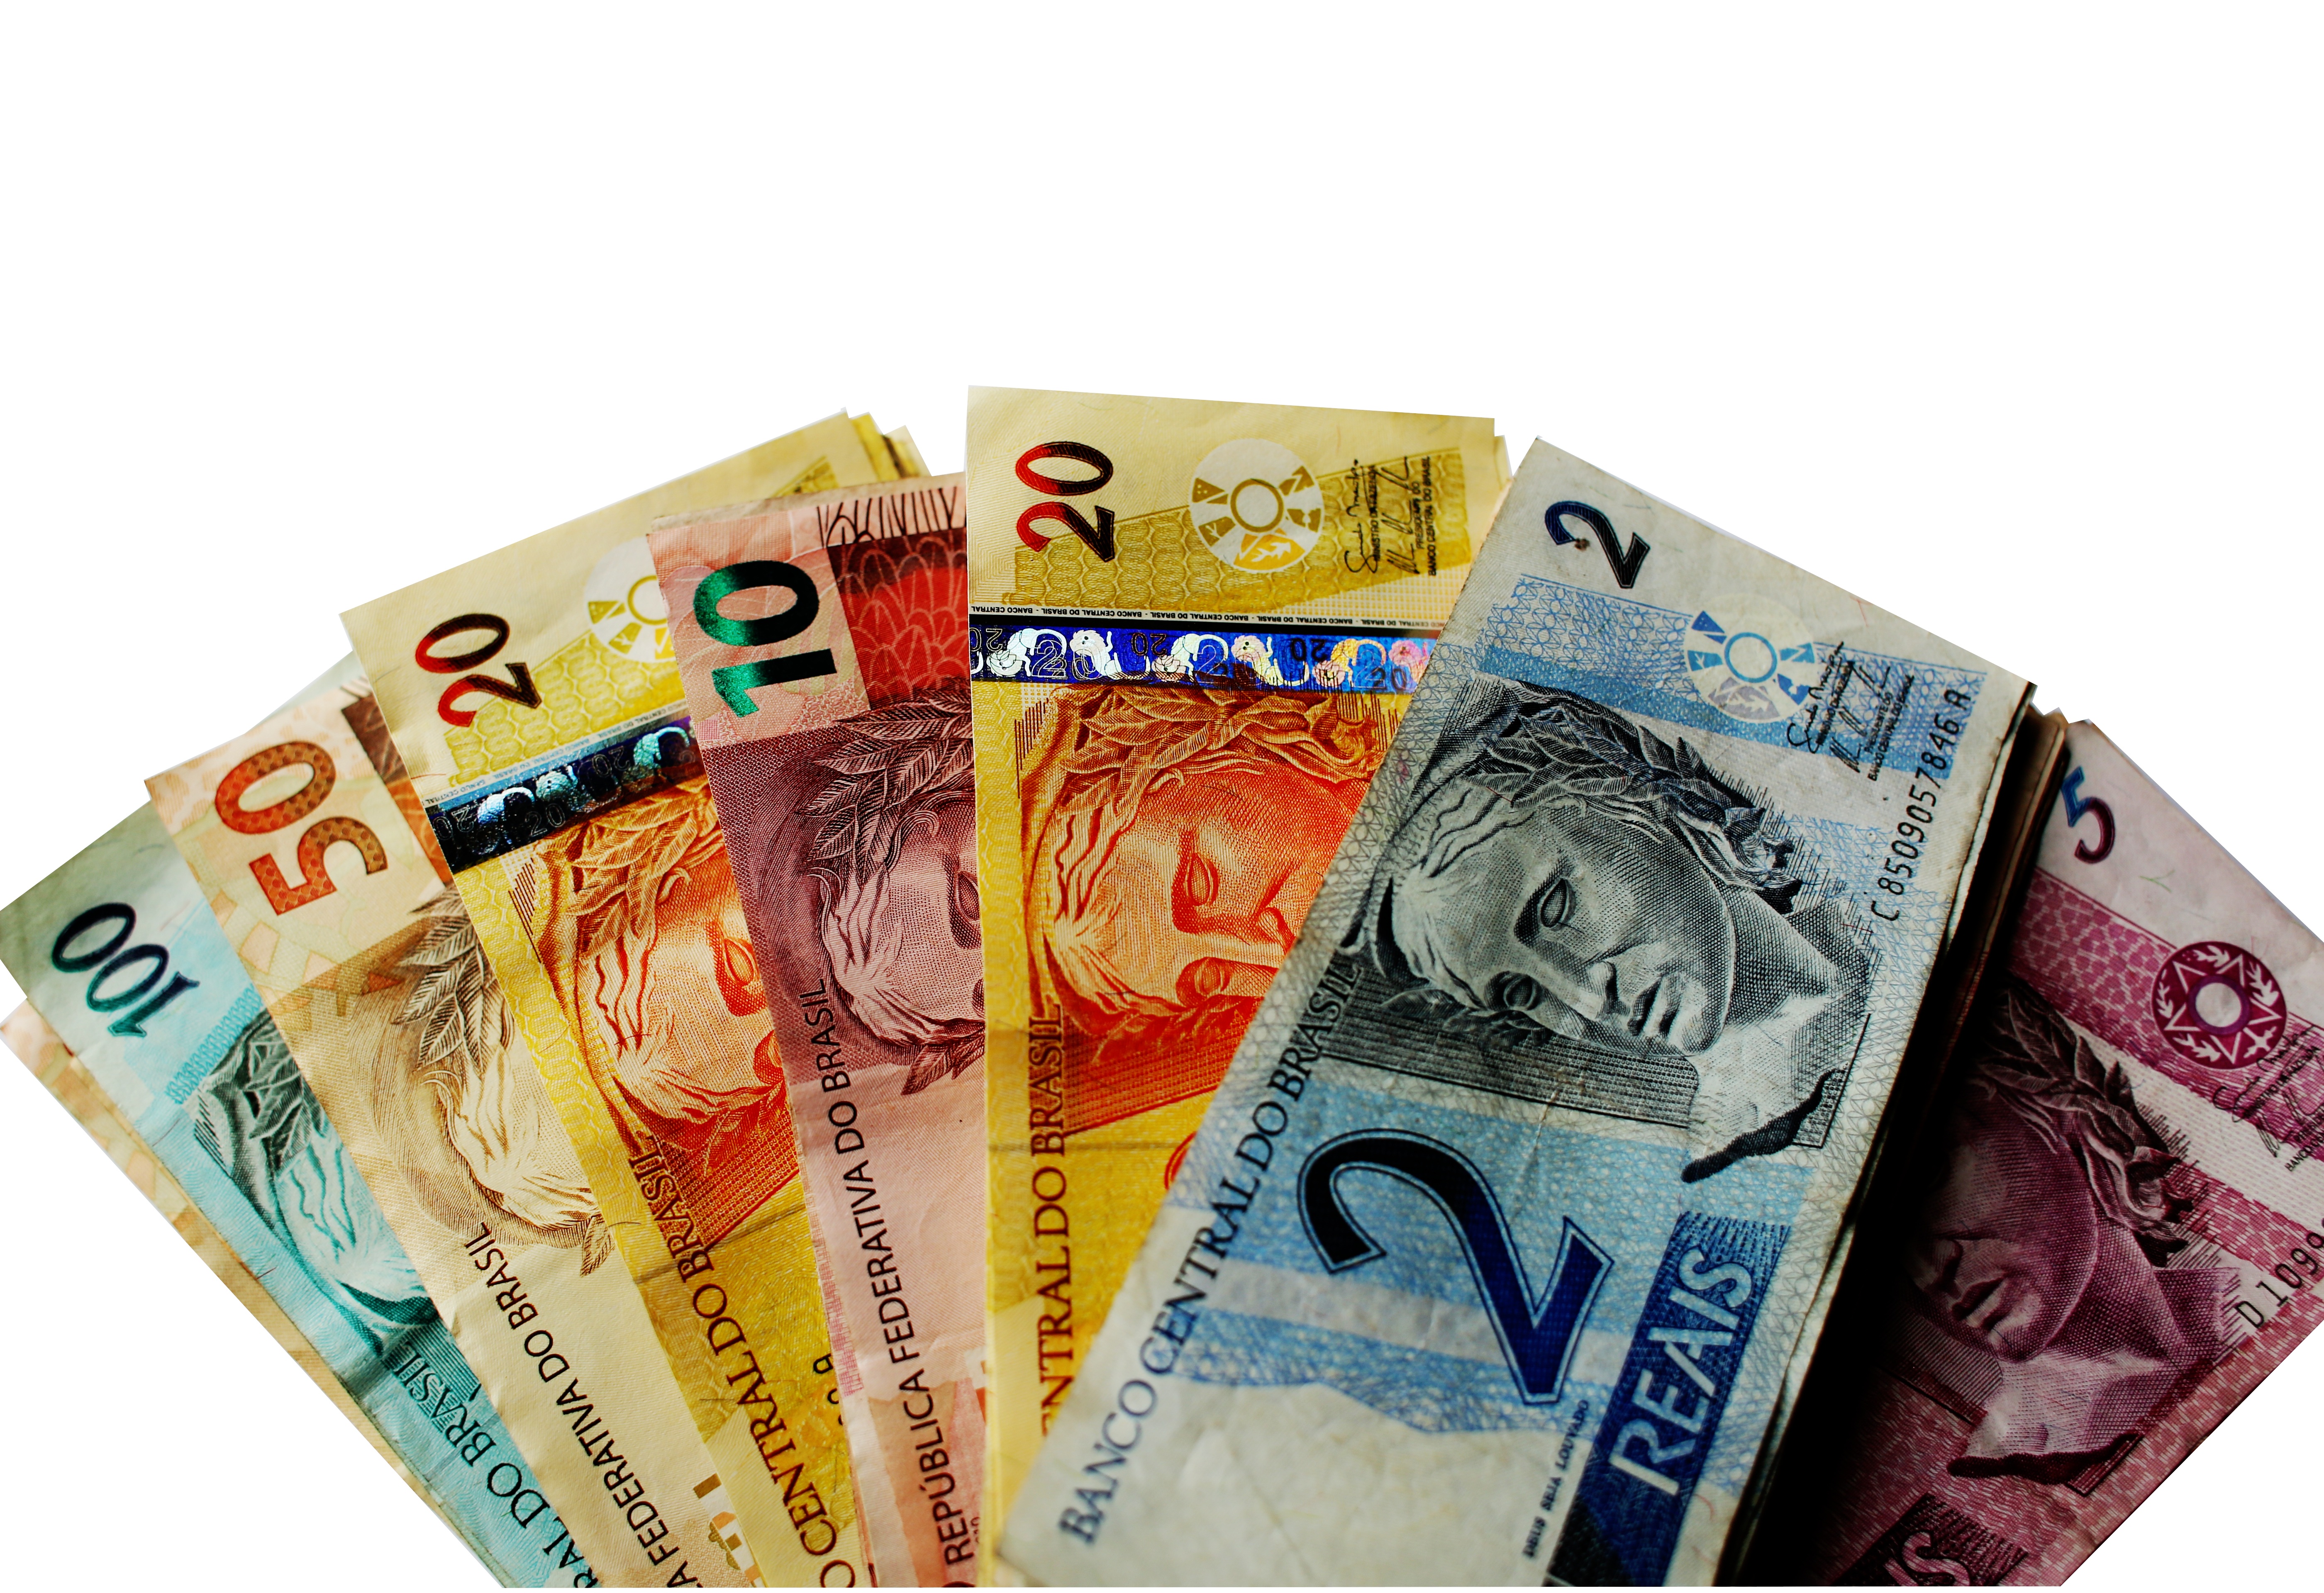
money, note, cash, currency, real, brazil, income, finance, salary, brazilian currency, real brazil, photo of money, image of money, fifty dollars, ballots, 100 real, ten real, five real